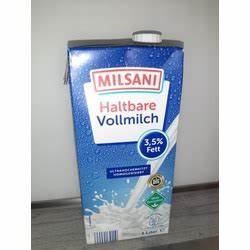
Label: cardboard